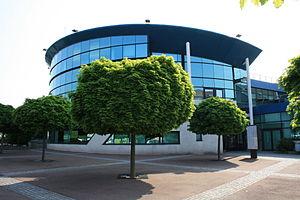
Savigny-sur-Orge
Savigny-sur-Orge est une commune française située dans le département de l’Essonne en région Île-de-France.